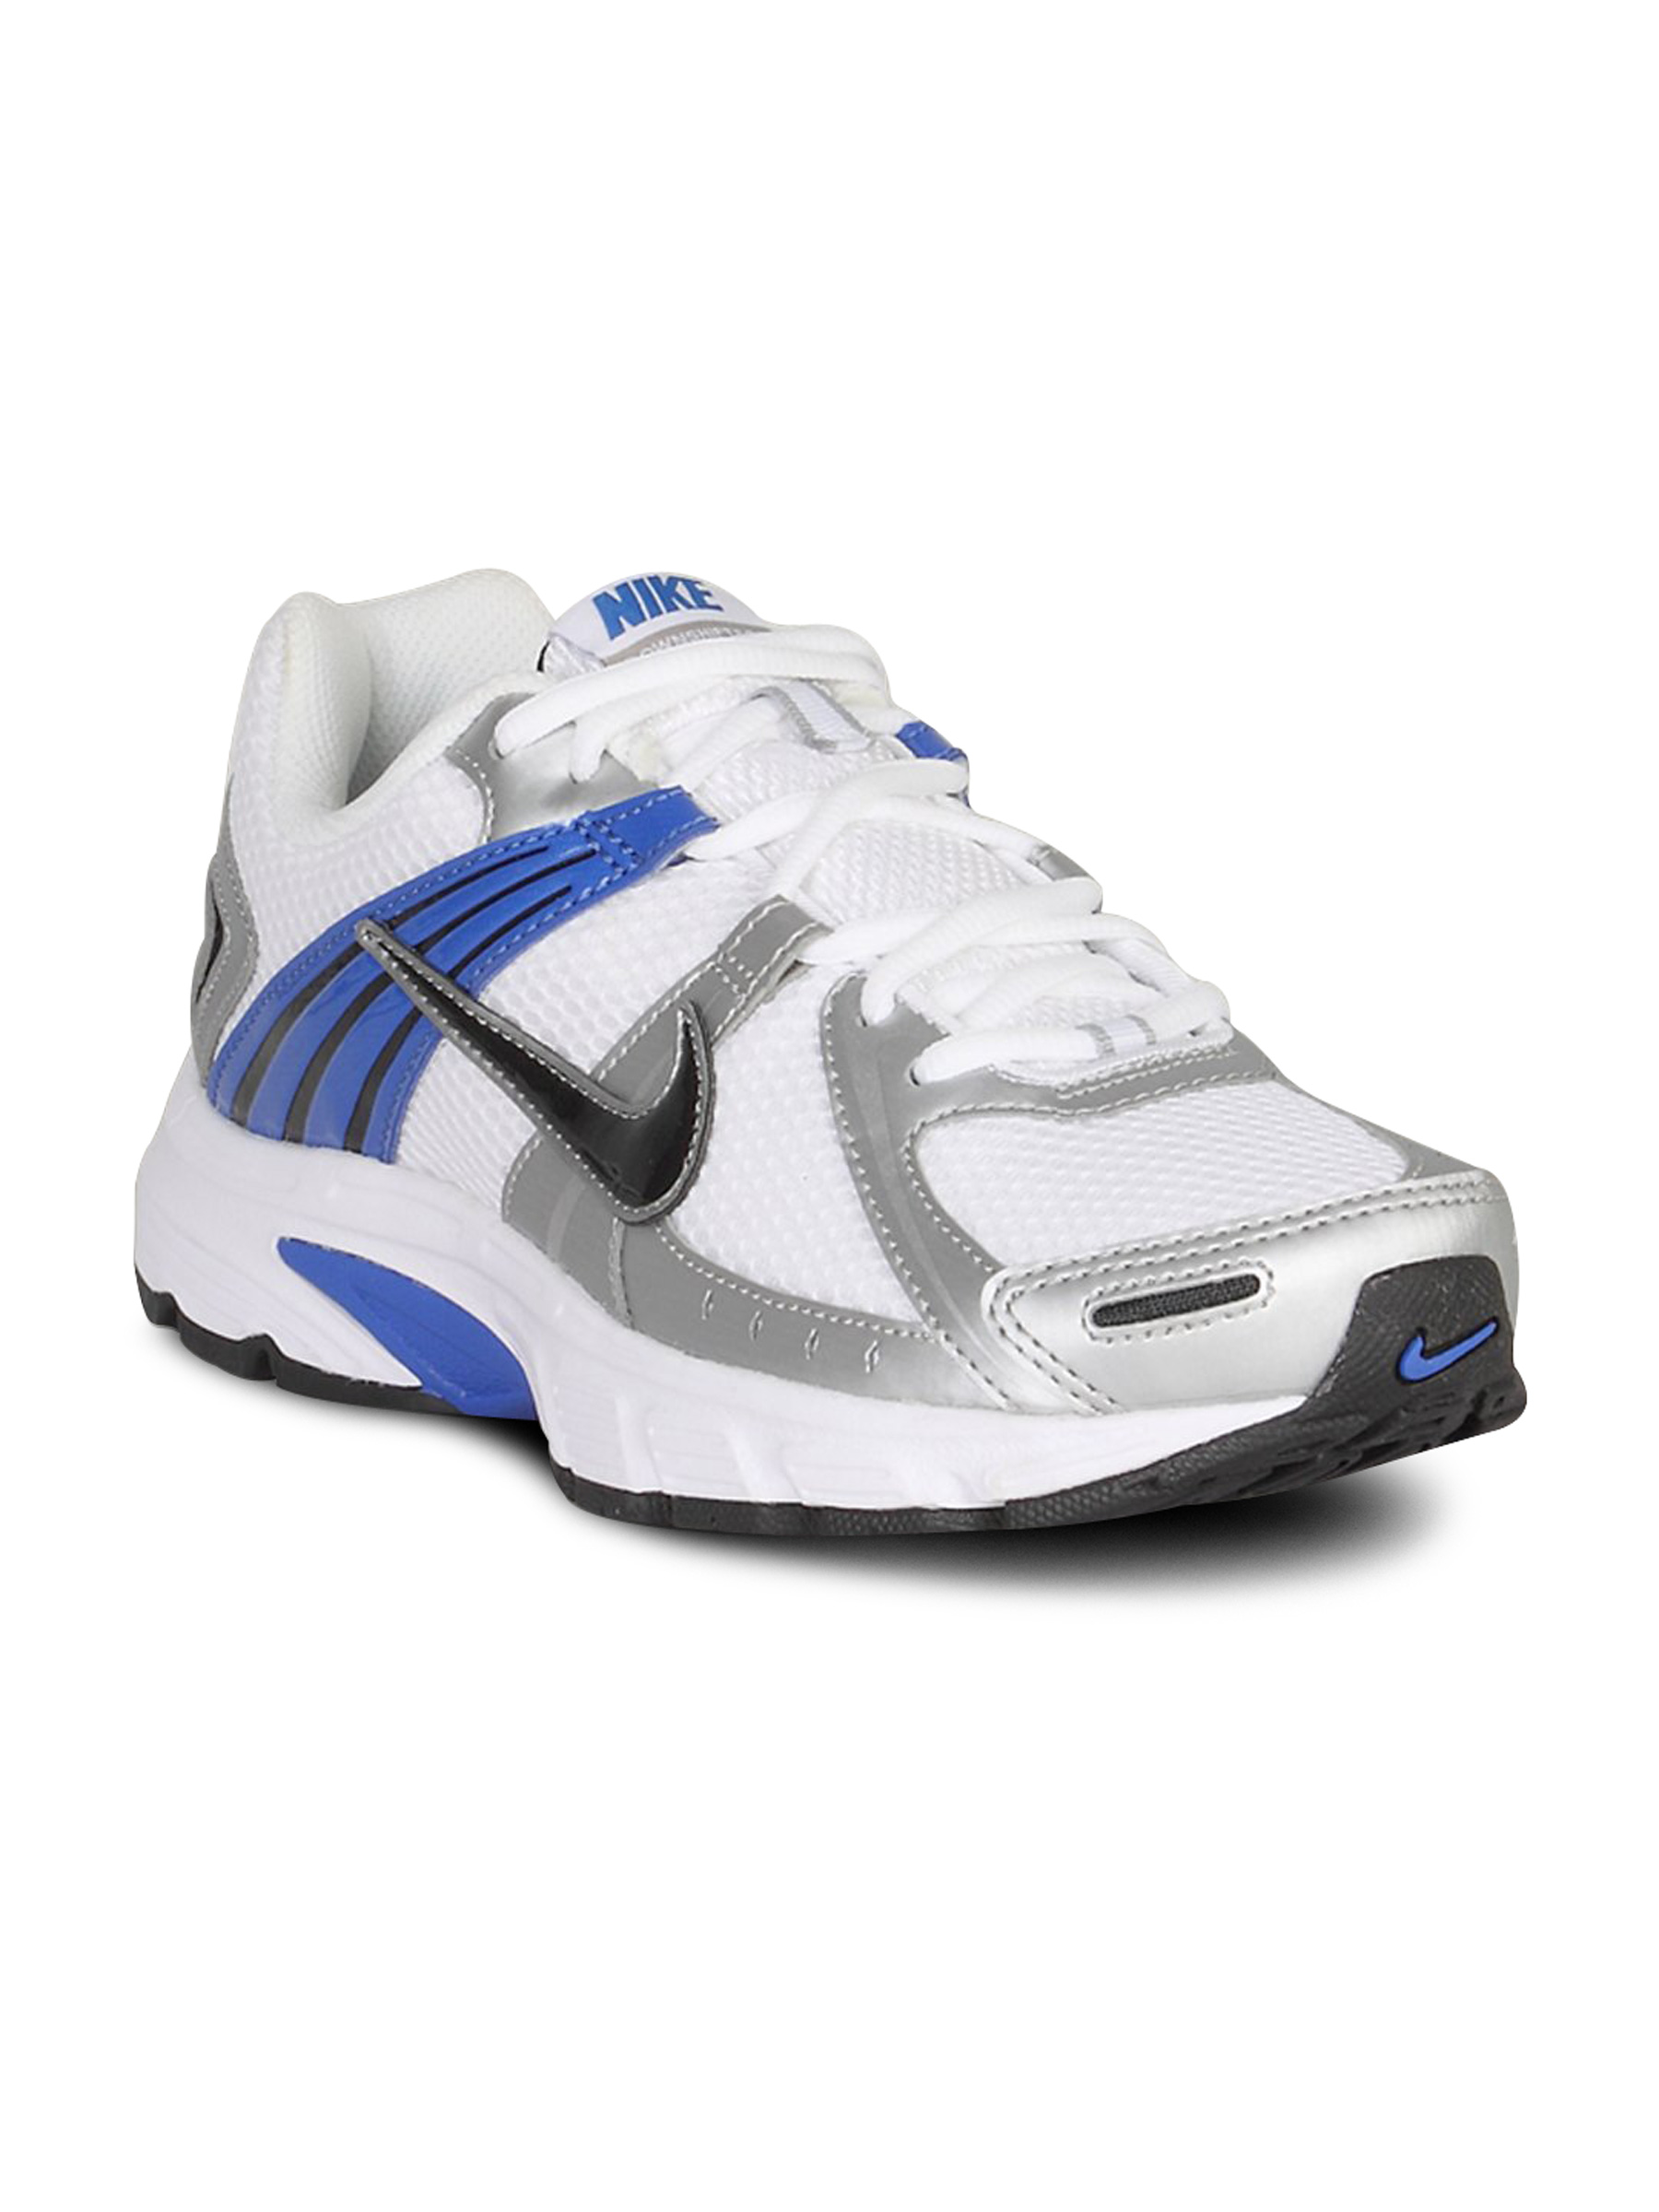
Nike Men's Downshifter White/Blue Shoe
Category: Footwear / Shoes / Sports Shoes
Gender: Men
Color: White
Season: Fall 2010
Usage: Sports